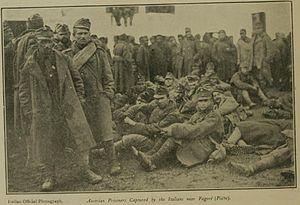
Le 28 juillet 1914, l'Autriche-Hongrie, surnommée « monarchie danubienne » ou « double monarchie », déclare officiellement la guerre au royaume de Serbie, ce qui, par le jeu des alliances, plonge toute l'Europe dans le « troisième chapitre des guerres balkaniques ». Soutenue par le Reich allemand, l'Autriche-Hongrie se trouve rapidement sous une tutelle allemande de plus en plus forte au fil de la guerre, privant la double monarchie de toute possibilité de sortie du conflit sans l'aval du Reich. À l'automne 1918, alors que la situation intérieure rend de plus en plus ardu le maintien de la monarchie et de l'intégrité territoriale de l'État, deux défaites militaires, la bataille de Doiran en Macédoine, en septembre, et la bataille de Vittorio Veneto sur le front italien, en octobre, sonnent le glas de l'Autriche-Hongrie et marquent la fin du règne des Habsbourg qui dominaient l'Europe centrale depuis plus de quatre siècles.